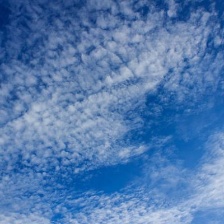
Cloud type: Altostratus